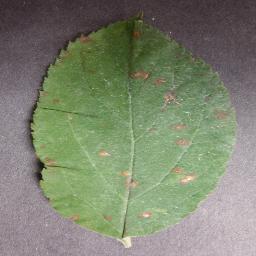
Label: Apple___Cedar_apple_rust